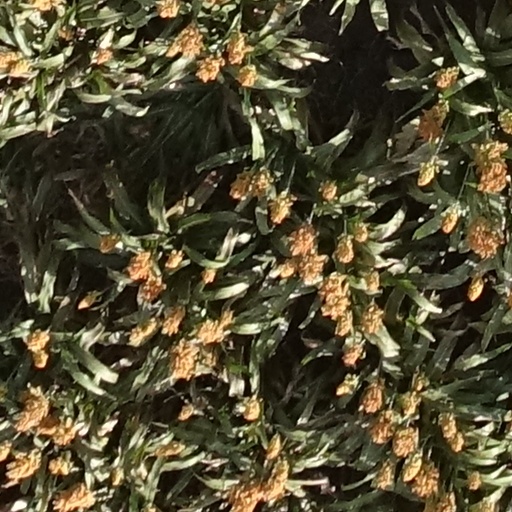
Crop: sorghum